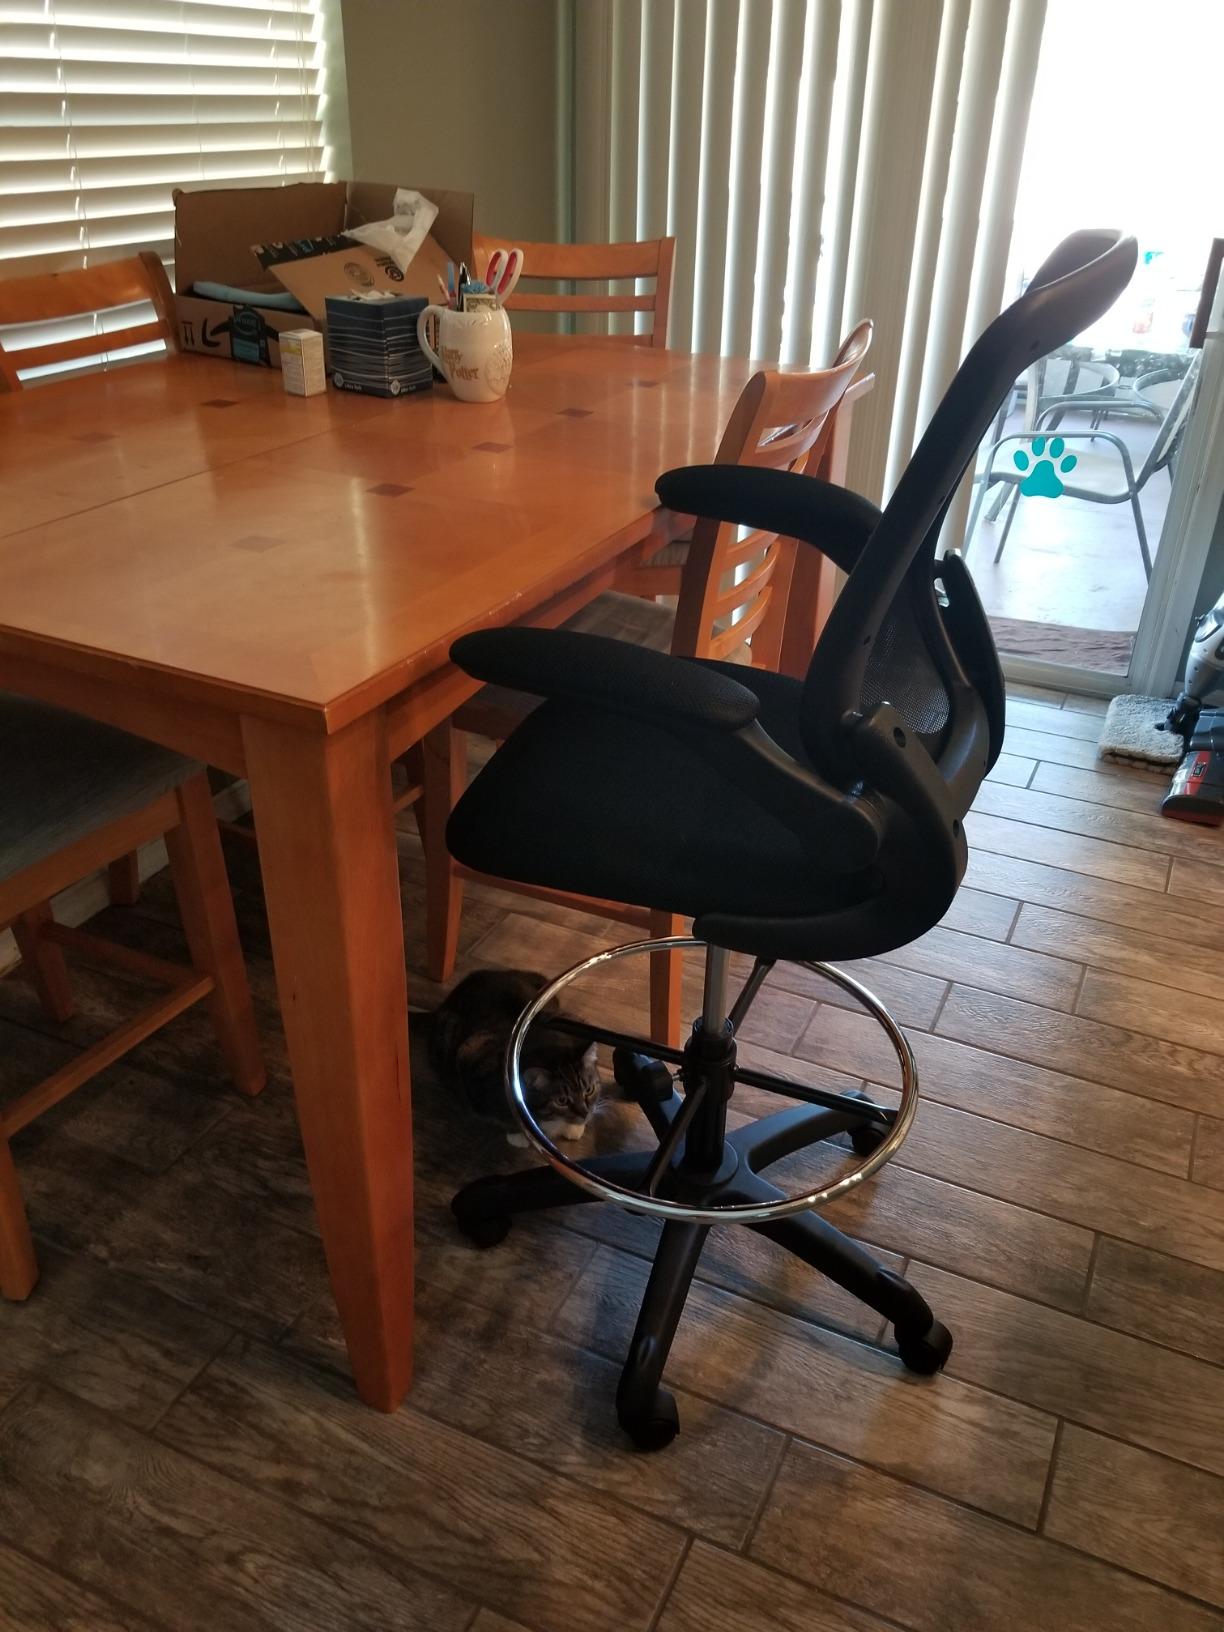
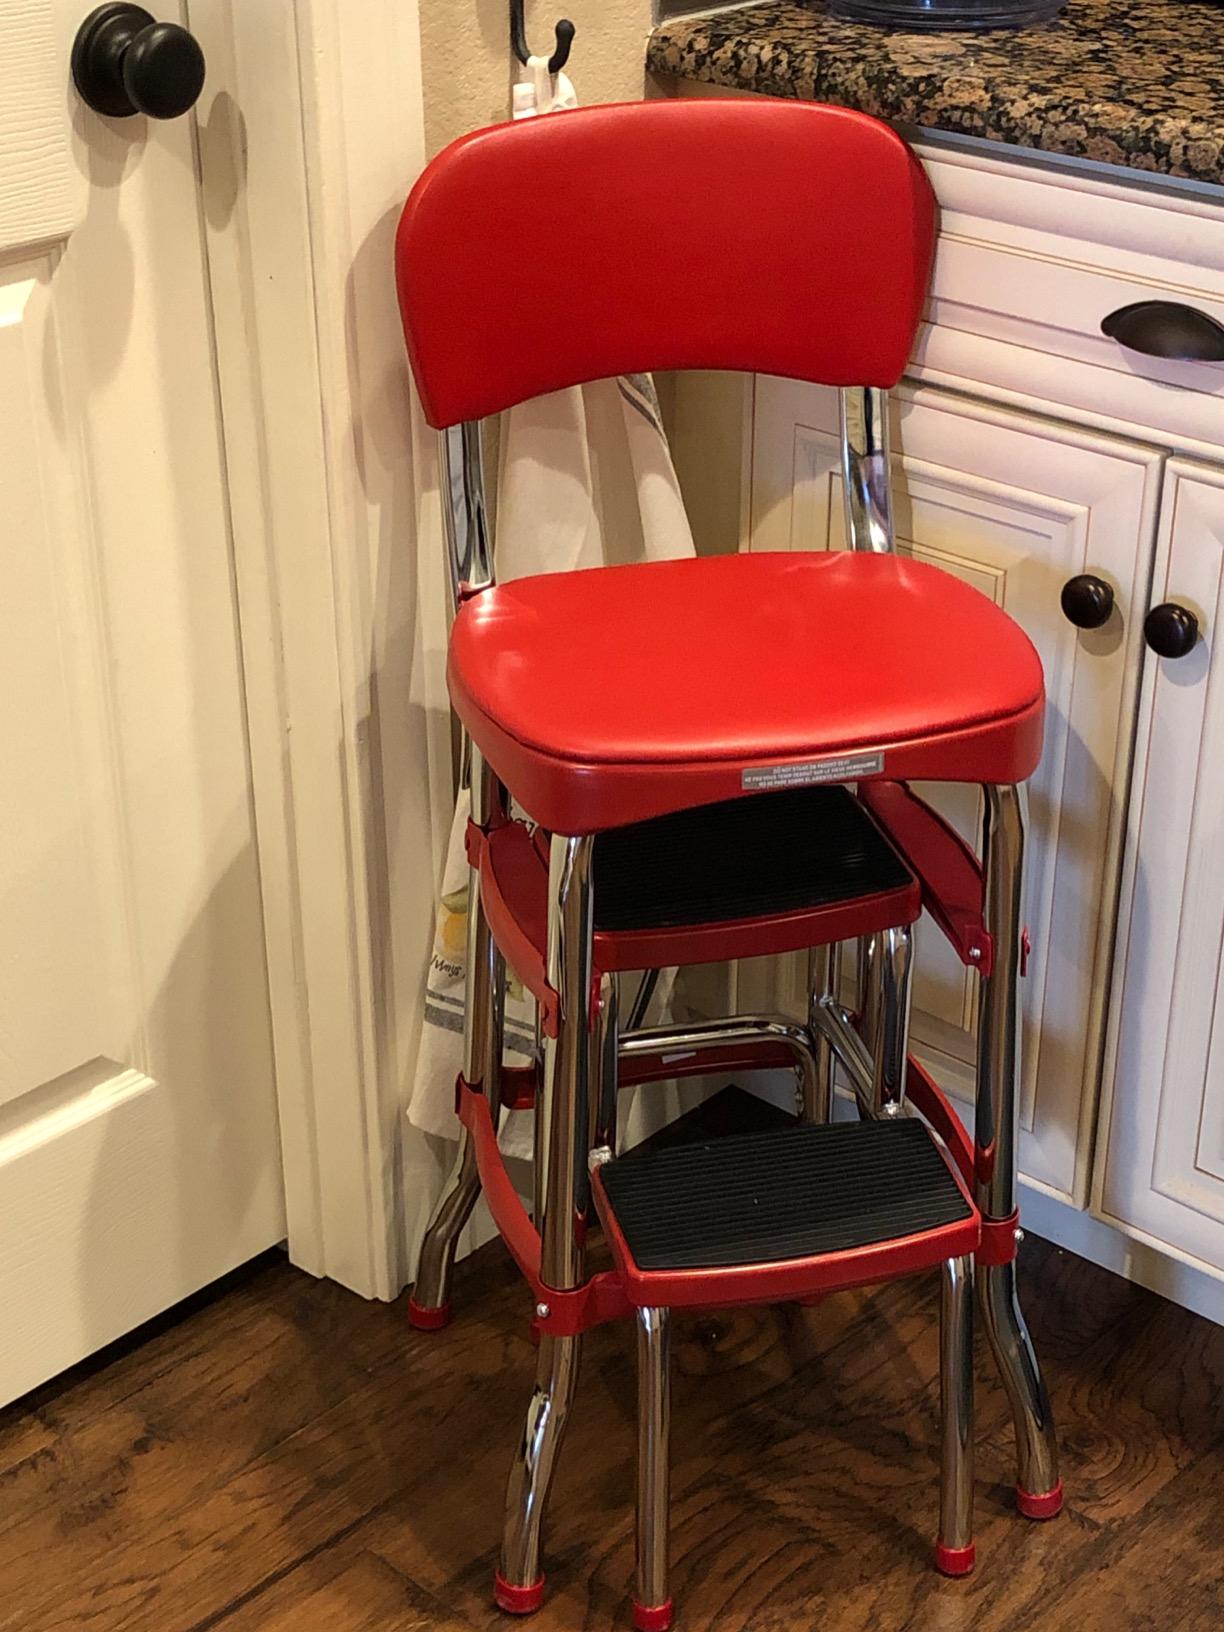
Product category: items_chair
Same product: no